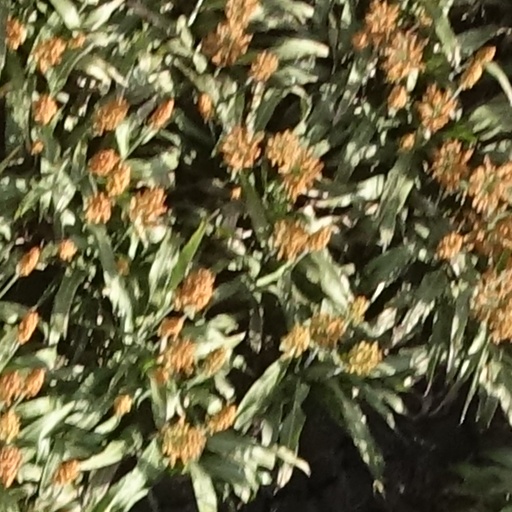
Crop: sorghum